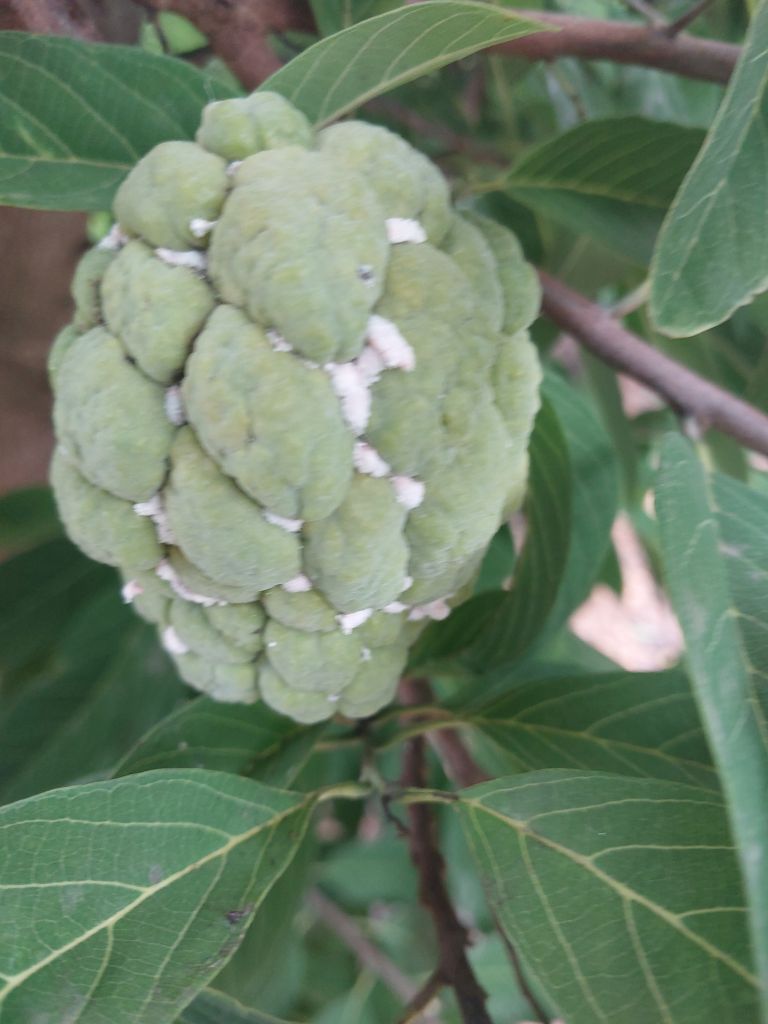
Disease label: Mealy Bug